Summer at Mount Hope

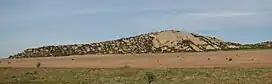
Mount Hope area, where novel is set.

The novel is set in small rural Australian community at Mount Hope located to the north of Pyramid Hill in northern Victoria, Australia. The town is set between Melbourne and Geelong in the year 1894, during the period of drought and depression.